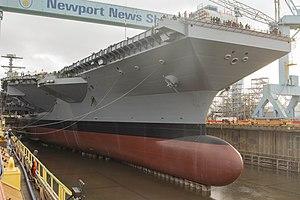
L’USS John F. Kennedy (CVN-79) est un projet de porte-avions américain de classe Gerald R. Ford. La mise en chantier de ce navire a eu lieu en 2011, pour une mise en service prévue à l'origine en 2020 mais repoussée, selon les prévisions de 2015, à 2022.